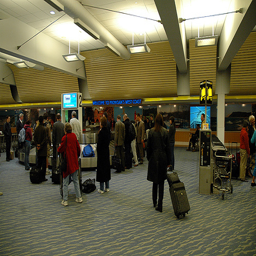
A crowd of people carrying luggage and backpacks in a lobby.
Many people with suitcases in a large building.
People picking up their luggage in an airport.
A lot of people in the baggage claim area.
A group of people at the Airport carrying their luggages.